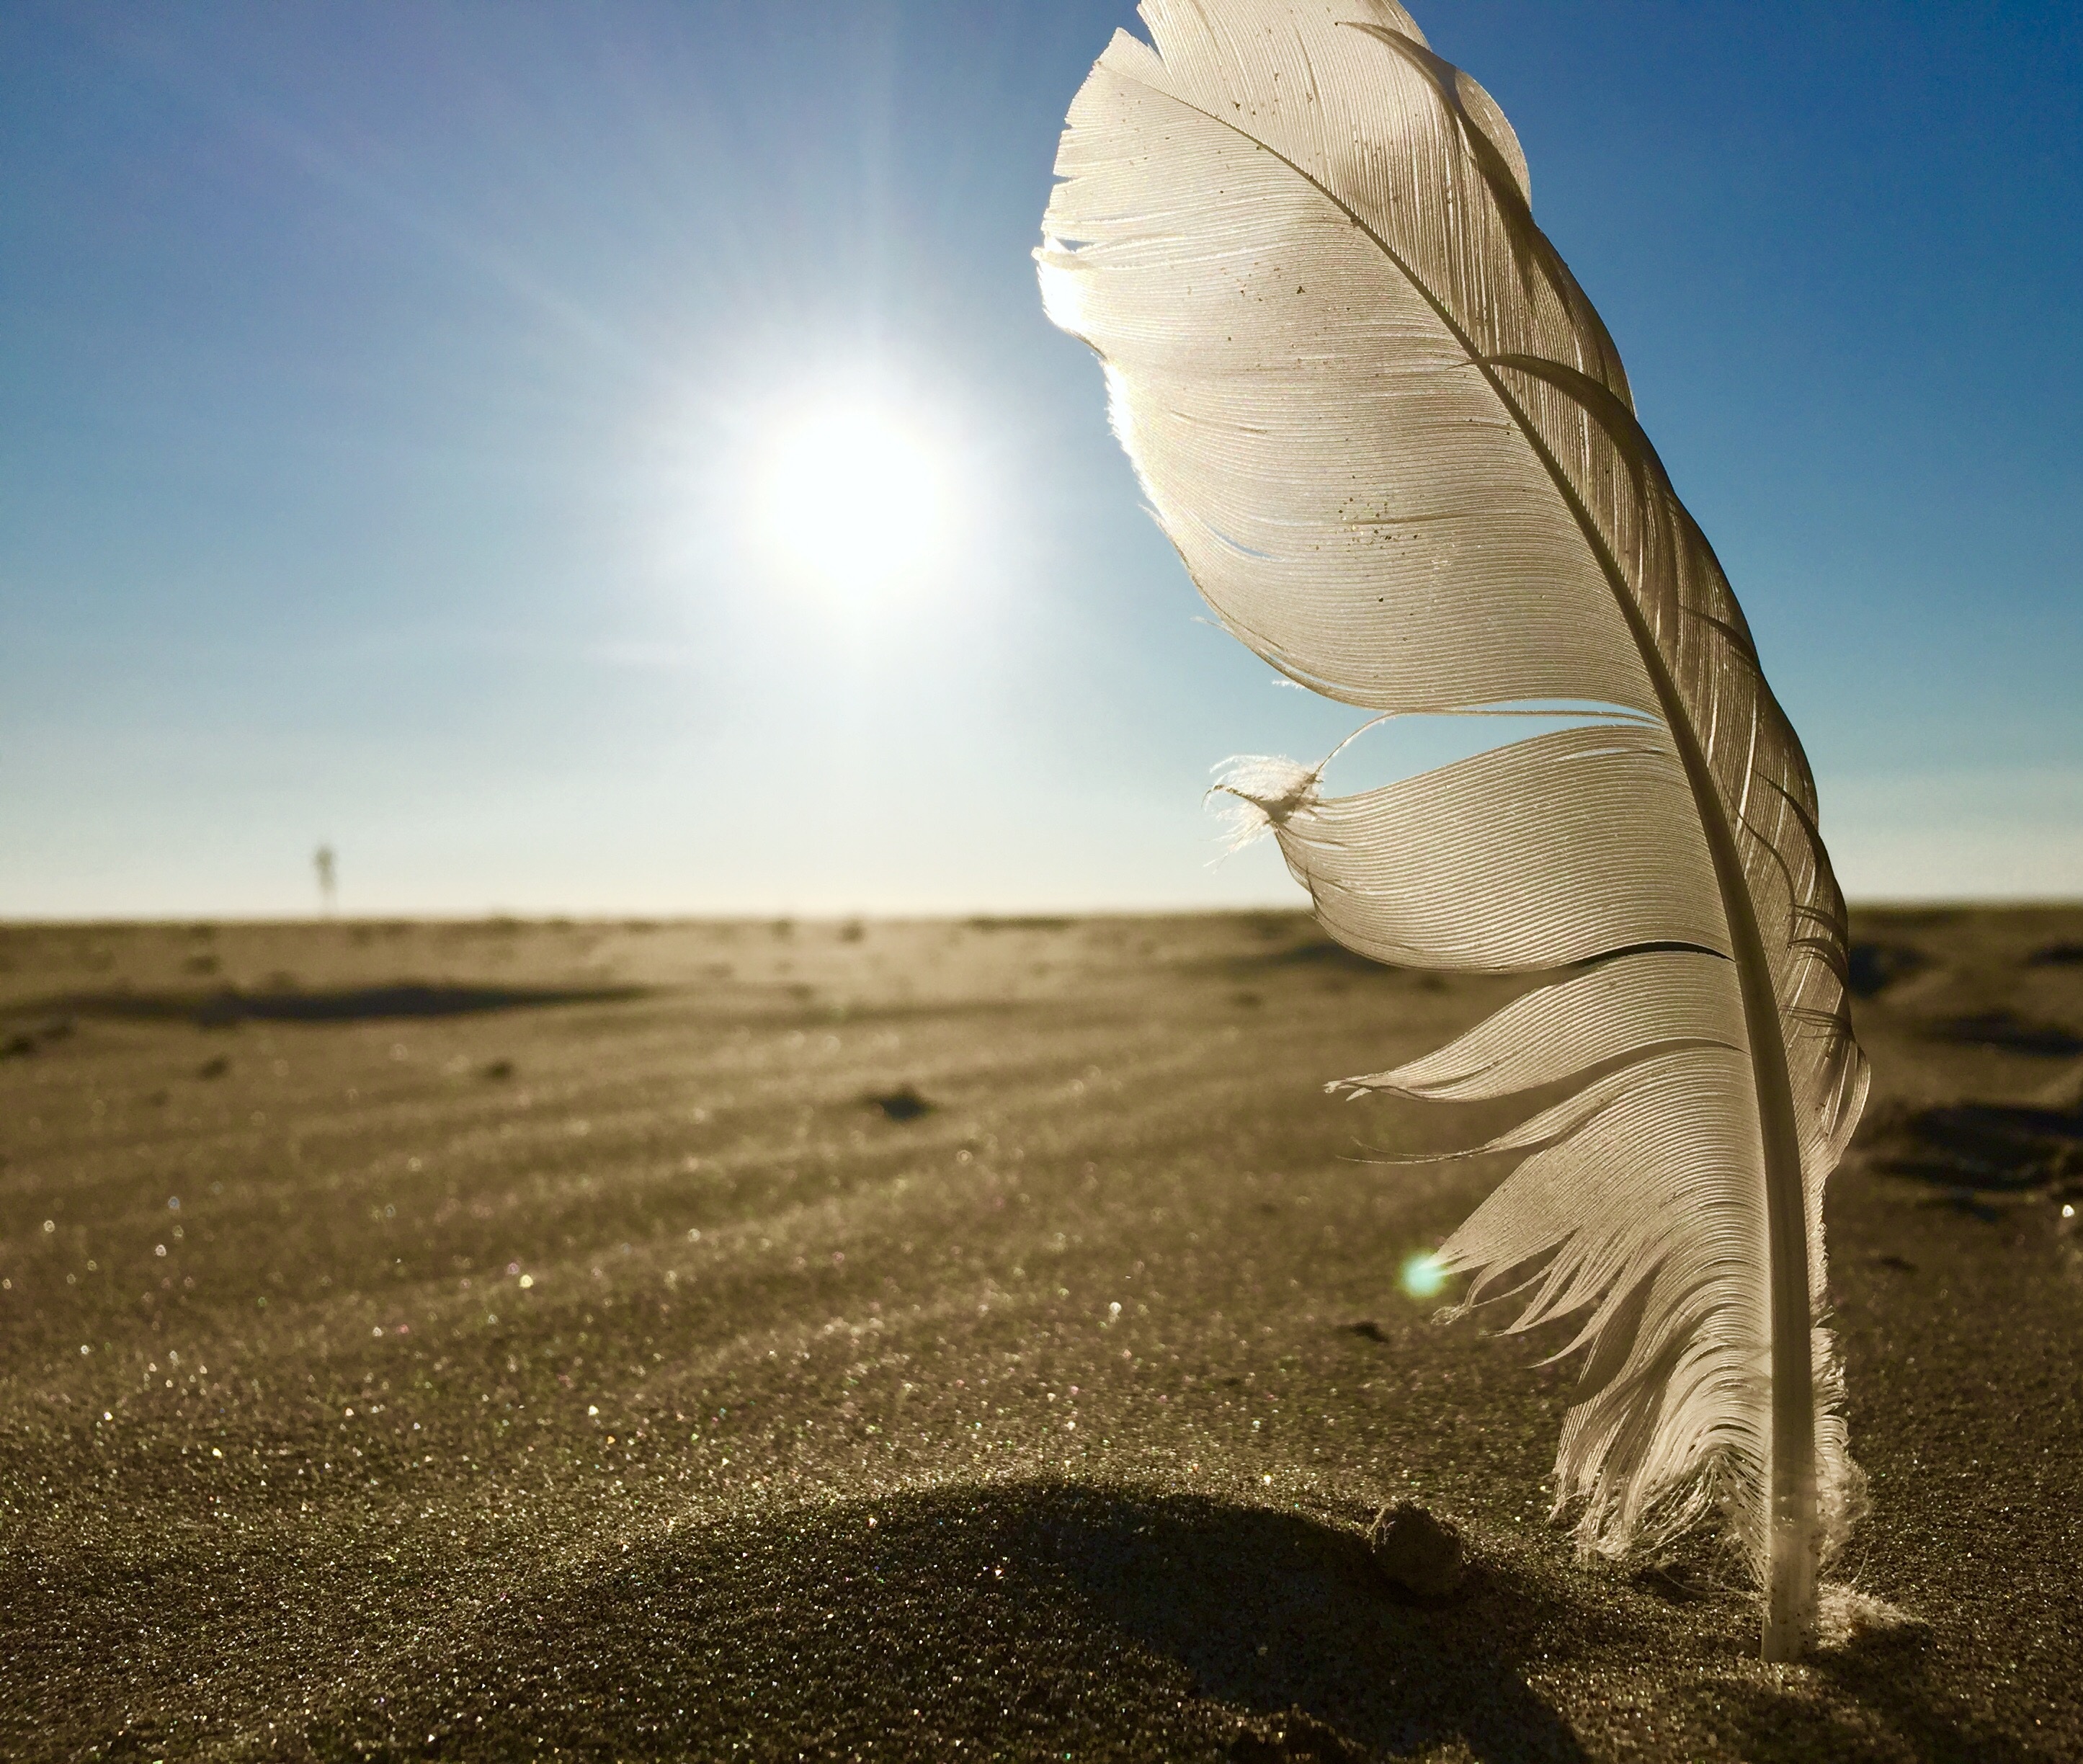
beach, sea, coast, nature, grass, sand, horizon, wing, light, cloud, sky, sunlight, morning, leaf, shore, wave, wind, aircraft, vehicle, flight, atmosphere of earth